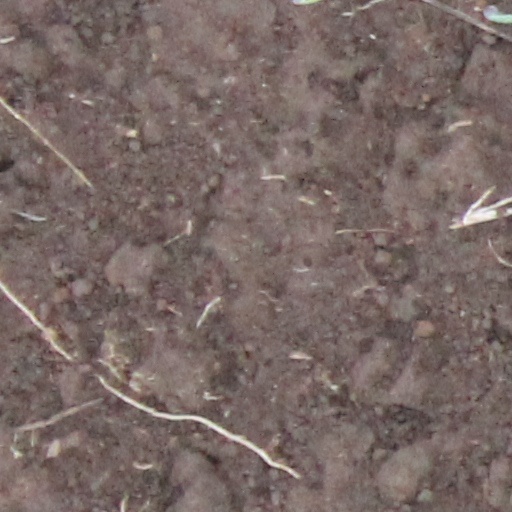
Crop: wheat